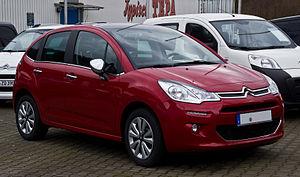
Les plate-formes PF sont des plates-formes développées par le groupe PSA. Elles équipent notamment des citadines, monospaces, berlines ainsi que SUV.